History of rugby union in the United States

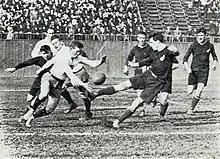
The USA v New Zealand test, 15 Nov 1913

Rugby union grew on the West Coast, and as many as 26,000 spectators regularly attended matches between the University of California and Stanford University. During this era, rugby was perceived as having the potential to challenge American football as the dominant football code on the west coast.